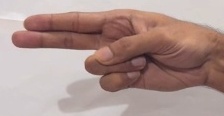
ASL sign: H